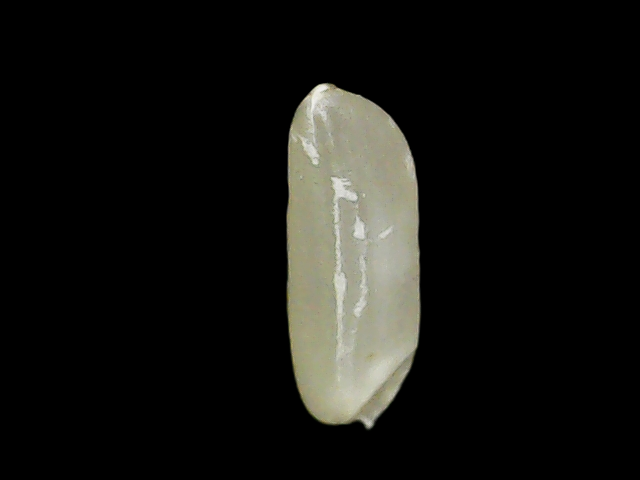
Rice variety: Binadhan7